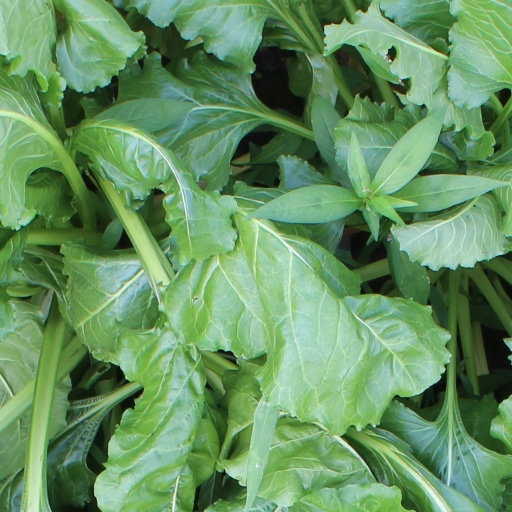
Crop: sugar beet